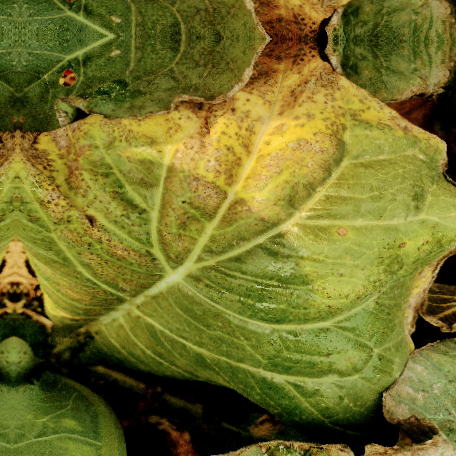
Label: Downy Mildew